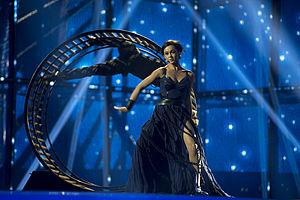
Mariya Yaremtchouk, née le 2 mars 1993 à Tchernivtsi, est une chanteuse ukrainienne.
L'Ukraine a participé au Concours Eurovision de la chanson 2014 à Copenhague, au Danemark.